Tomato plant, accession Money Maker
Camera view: tilt-top (135 deg); turntable rotation: 150 degrees
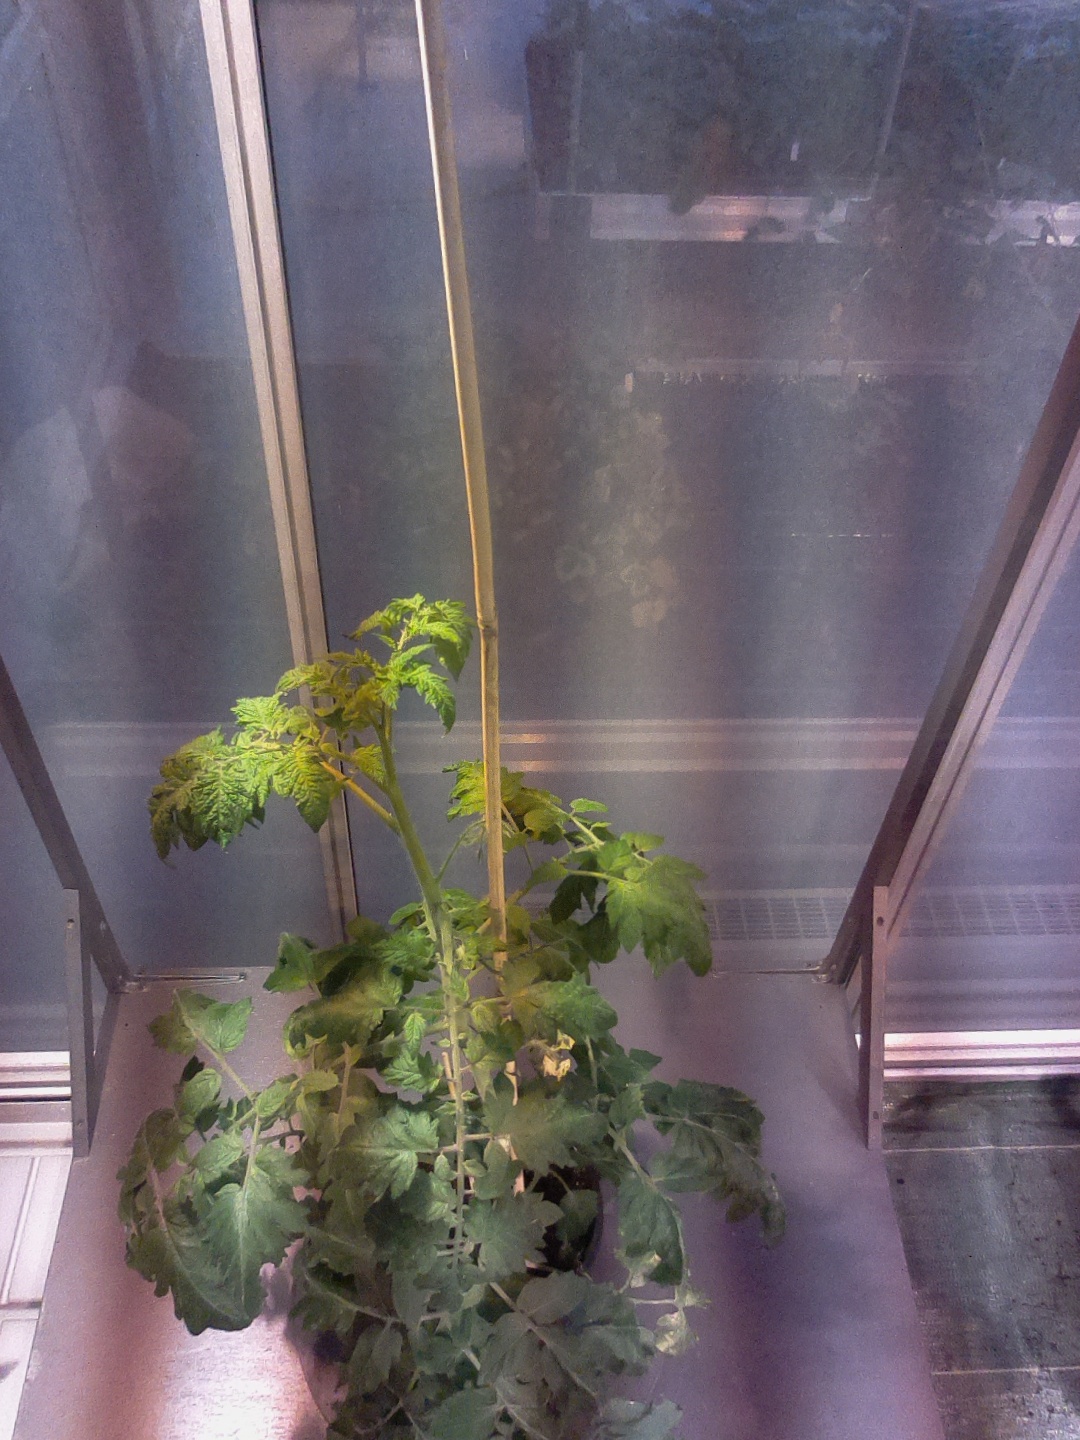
BBCH growth stage 64: 40%-50% of flowers open